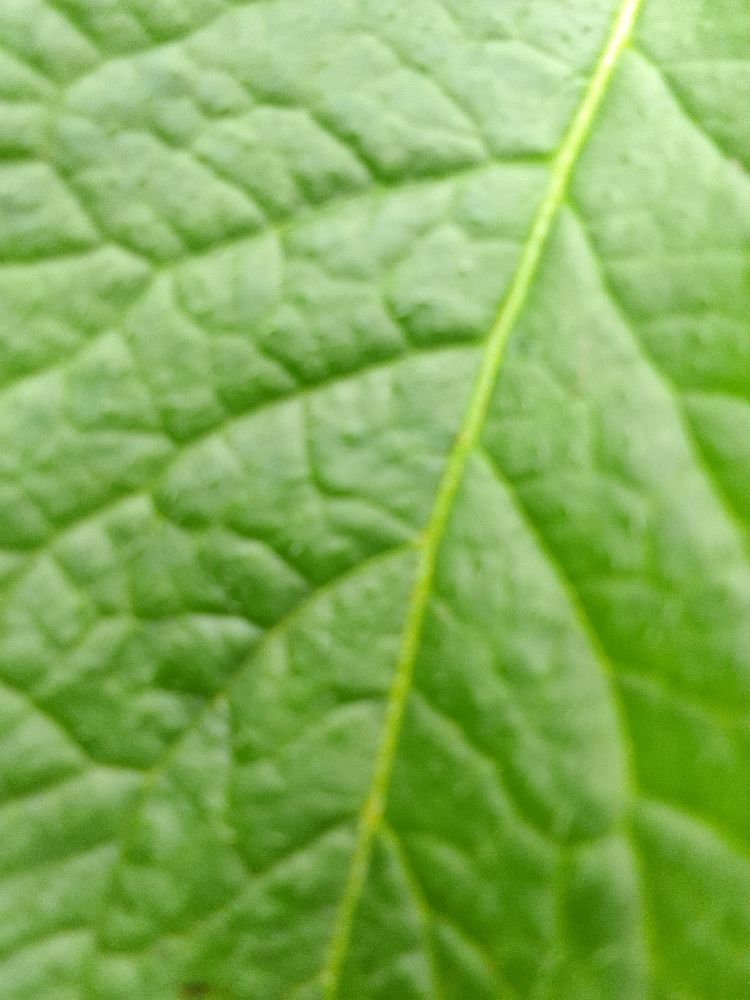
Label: Healthy